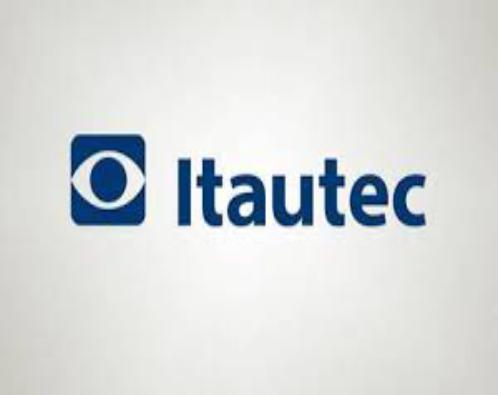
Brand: Itautec
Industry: Electronic